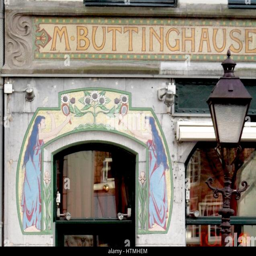
detail from an art nouveau decorative frieze surrounding a door to a shop .